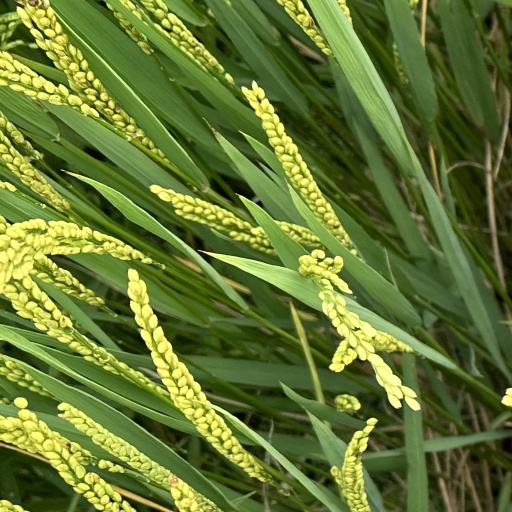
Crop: rice